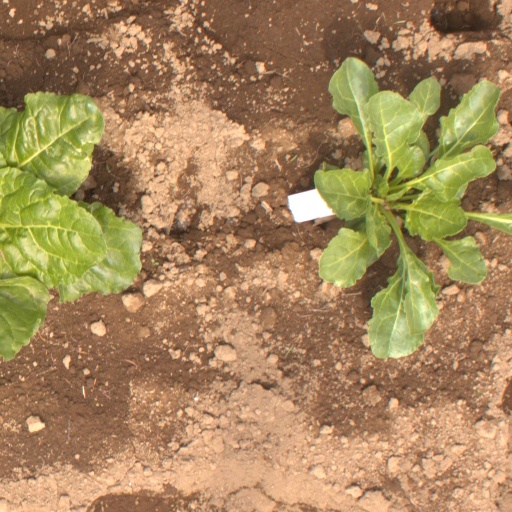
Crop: sugar beet